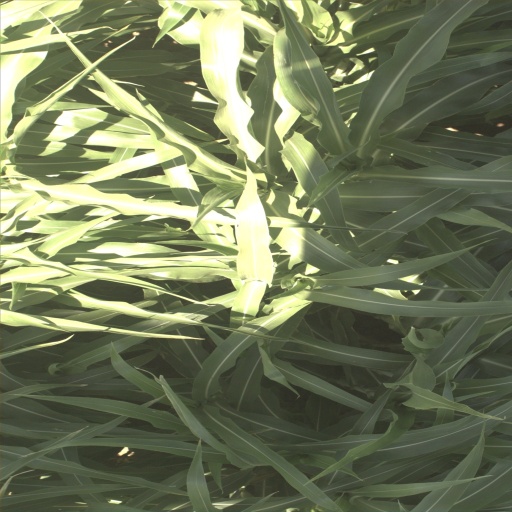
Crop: sorghum